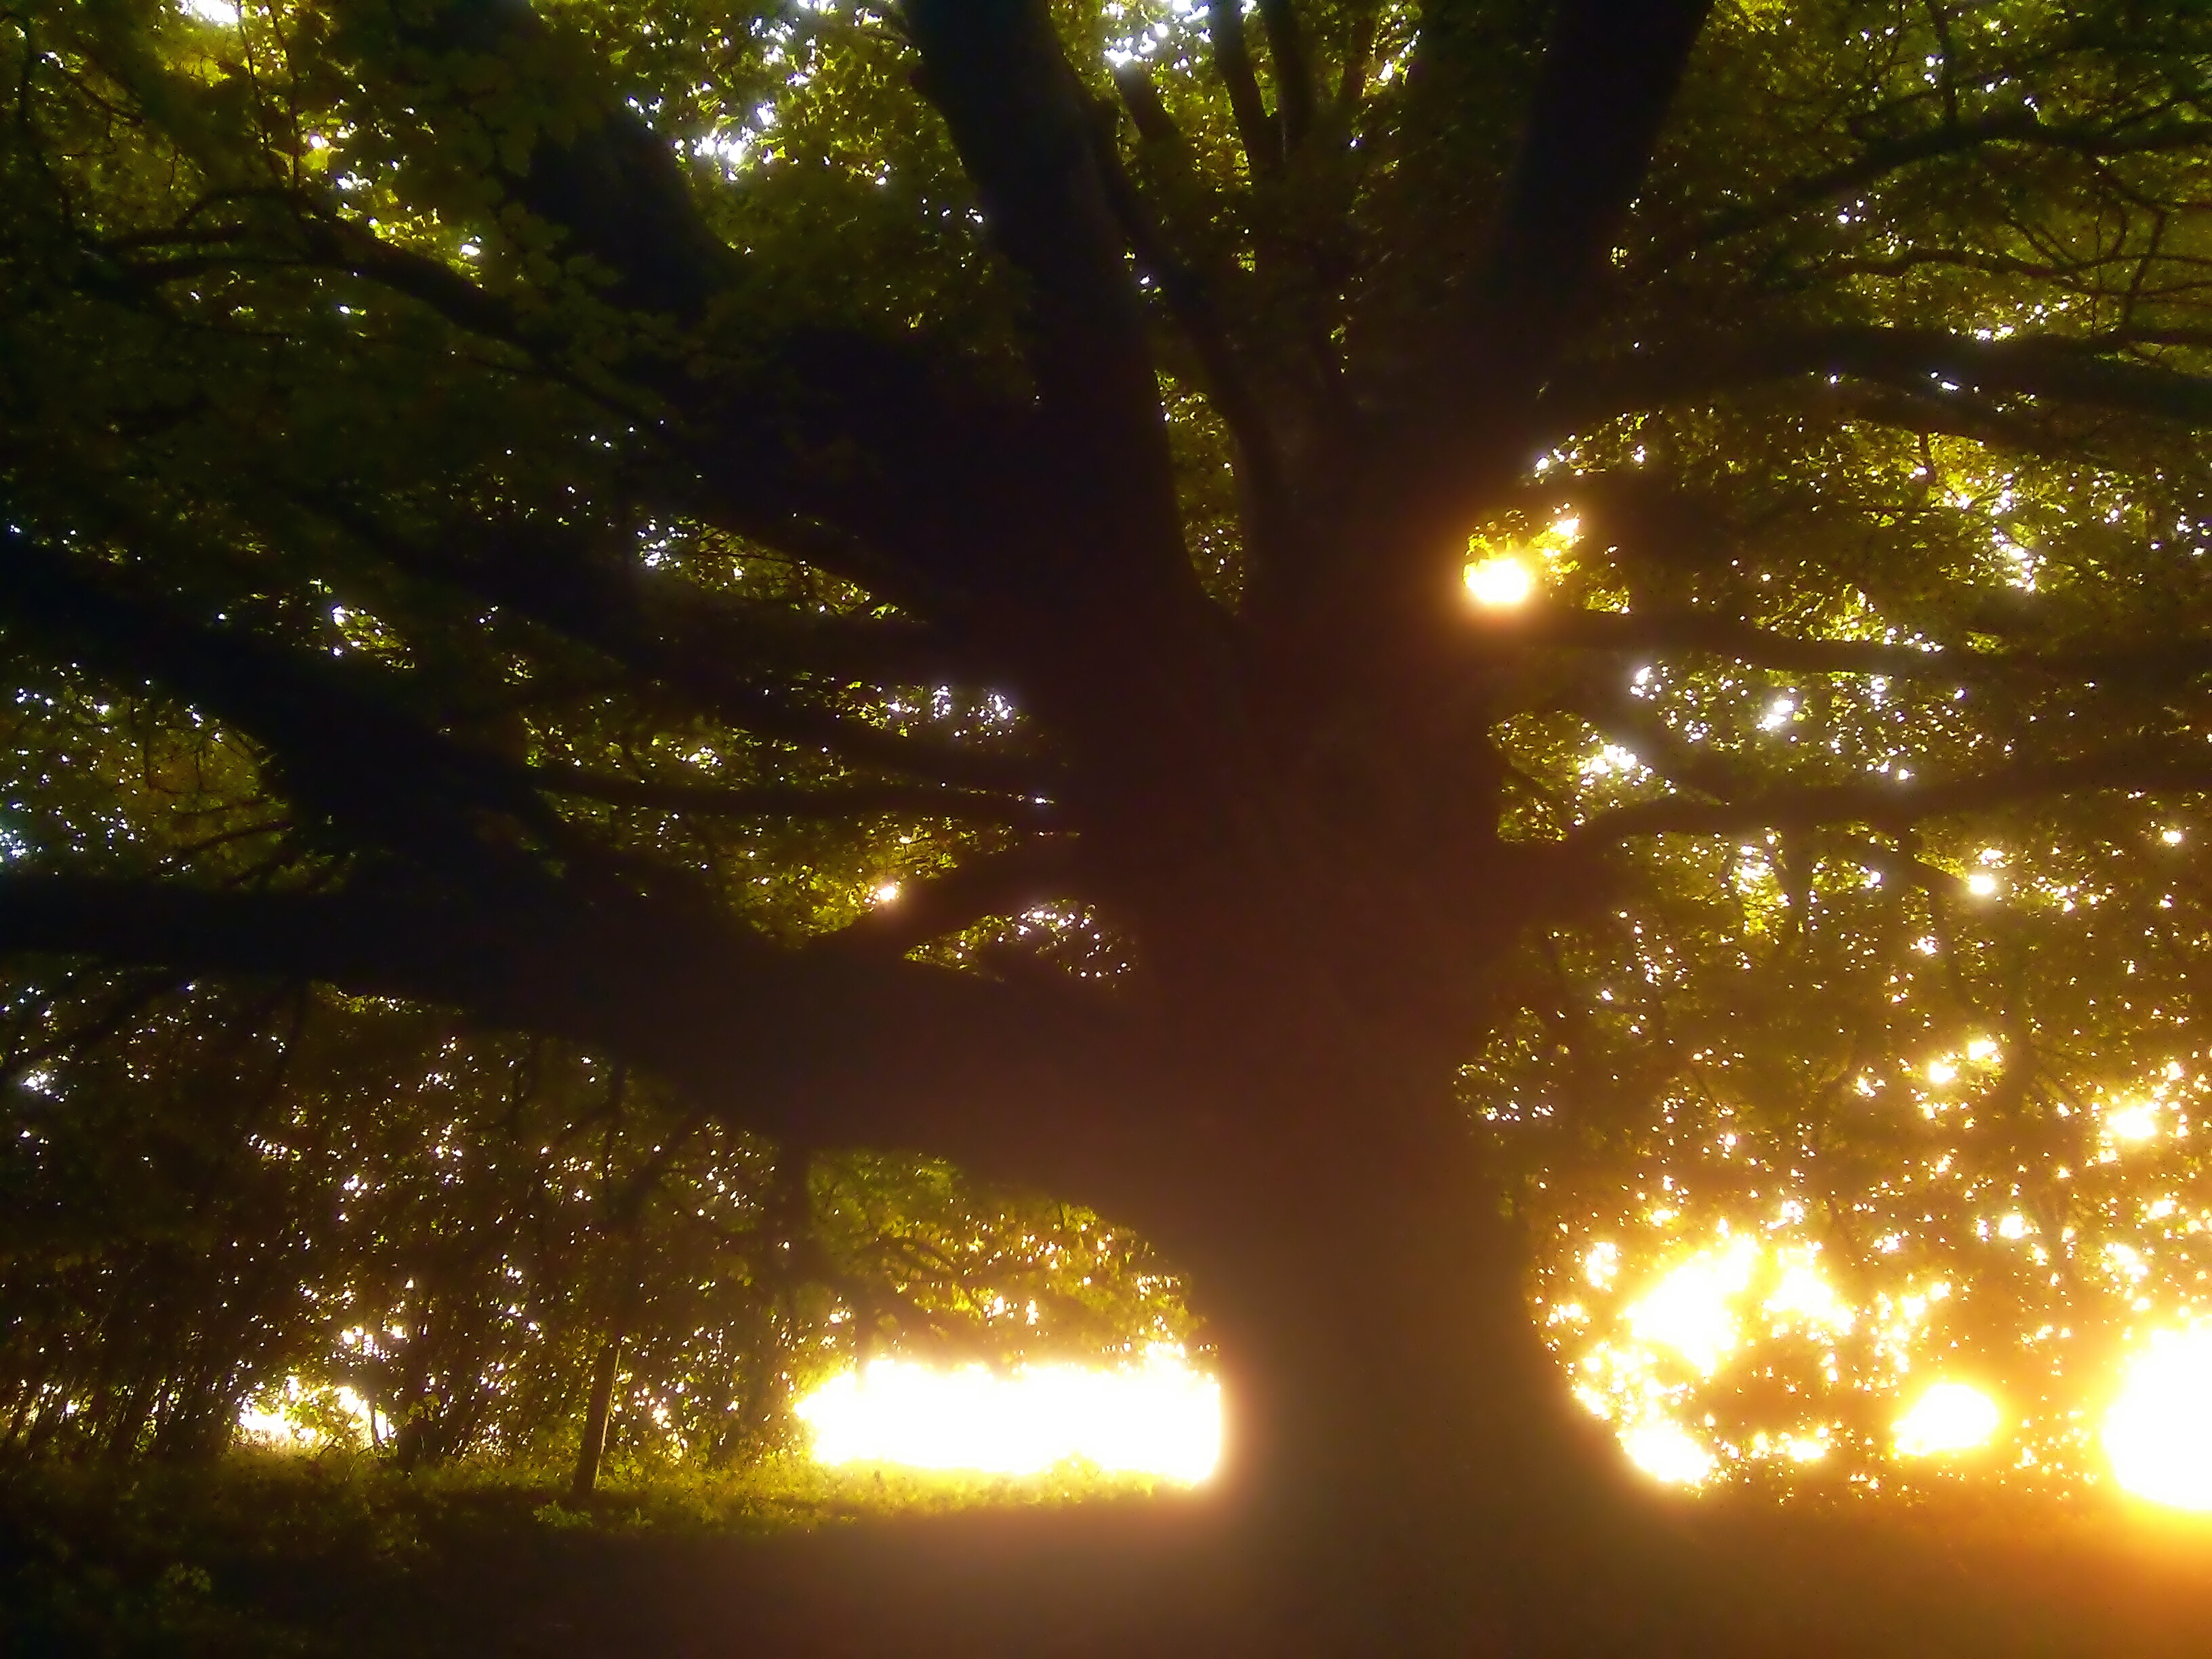
tree, nature, forest, branch, light, plant, sun, sunset, night, sunlight, morning, leaf, flower, clear, evening, orange, shine, autumn, branches, day, halnaker, atmospheric phenomenon, woody plant